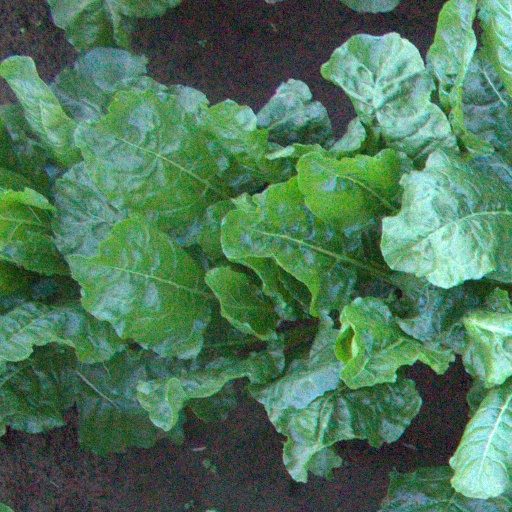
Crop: sugar beet